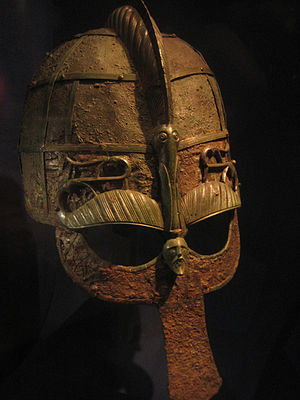
Vendeltiden
Pragthjelm i jern med bronzebeslag, som blev fundet i en bådgrav ved Vendels kyrka.
Vendeltiden er den mellemste periode i yngre jernalder i Sveriges forhistorie, navngivet efter de rige arkæologiske bådgravsfund nær Vendels kyrka nord for Uppsala.